Menier Chocolate

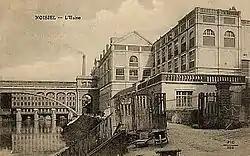
Menier factory in Noisiel, 1911

In 1816, Antoine Brutus Menier founded the Menier Hardware Company in Paris. Although not trained as a pharmacist, he began preparing and selling a variety of powders for medicinal purposes. The business grew rapidly but for the first few years the company's production of chocolate was very limited, as its primary usage was as a medicinal powder and for coating bitter-tasting pills.